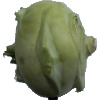
Label: Kohlrabi 1